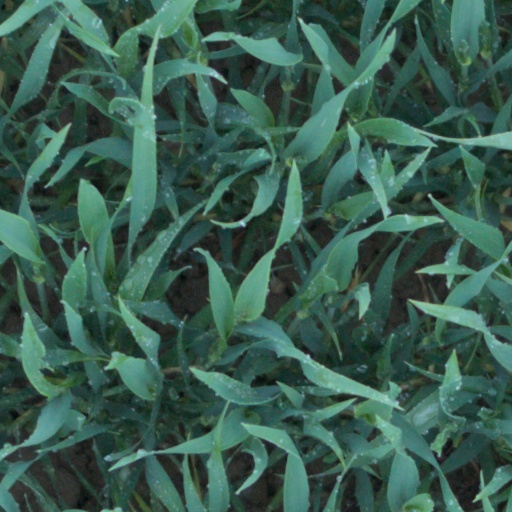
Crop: wheat